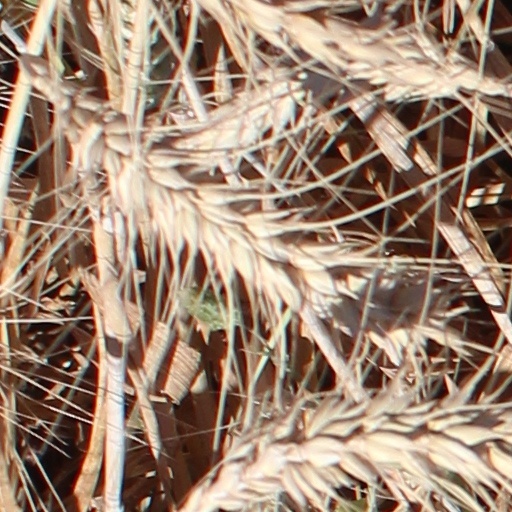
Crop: wheat